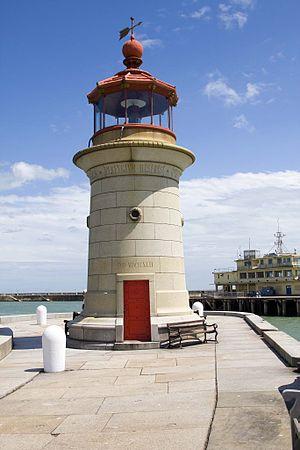
Le phare de Ramsgate est un phare de port situé au bout de la jetée est du port de Ramsgate, dans le comté de Kent en Angleterre. Il a remplacé le vieux phare de Dungeness. Ce phare est géré par l'autorité portuaire.